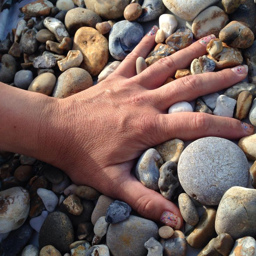
mapping my hand print with pebbles .